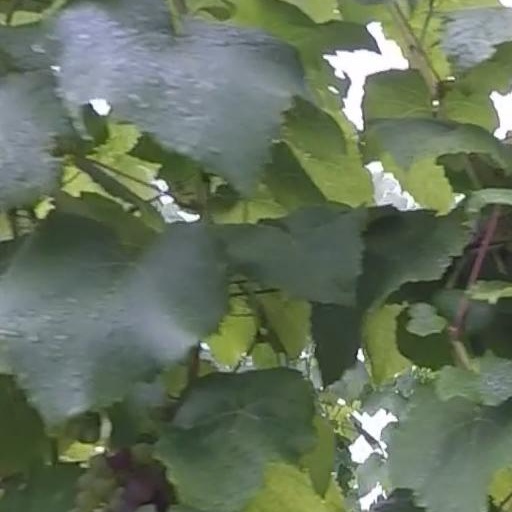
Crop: grape